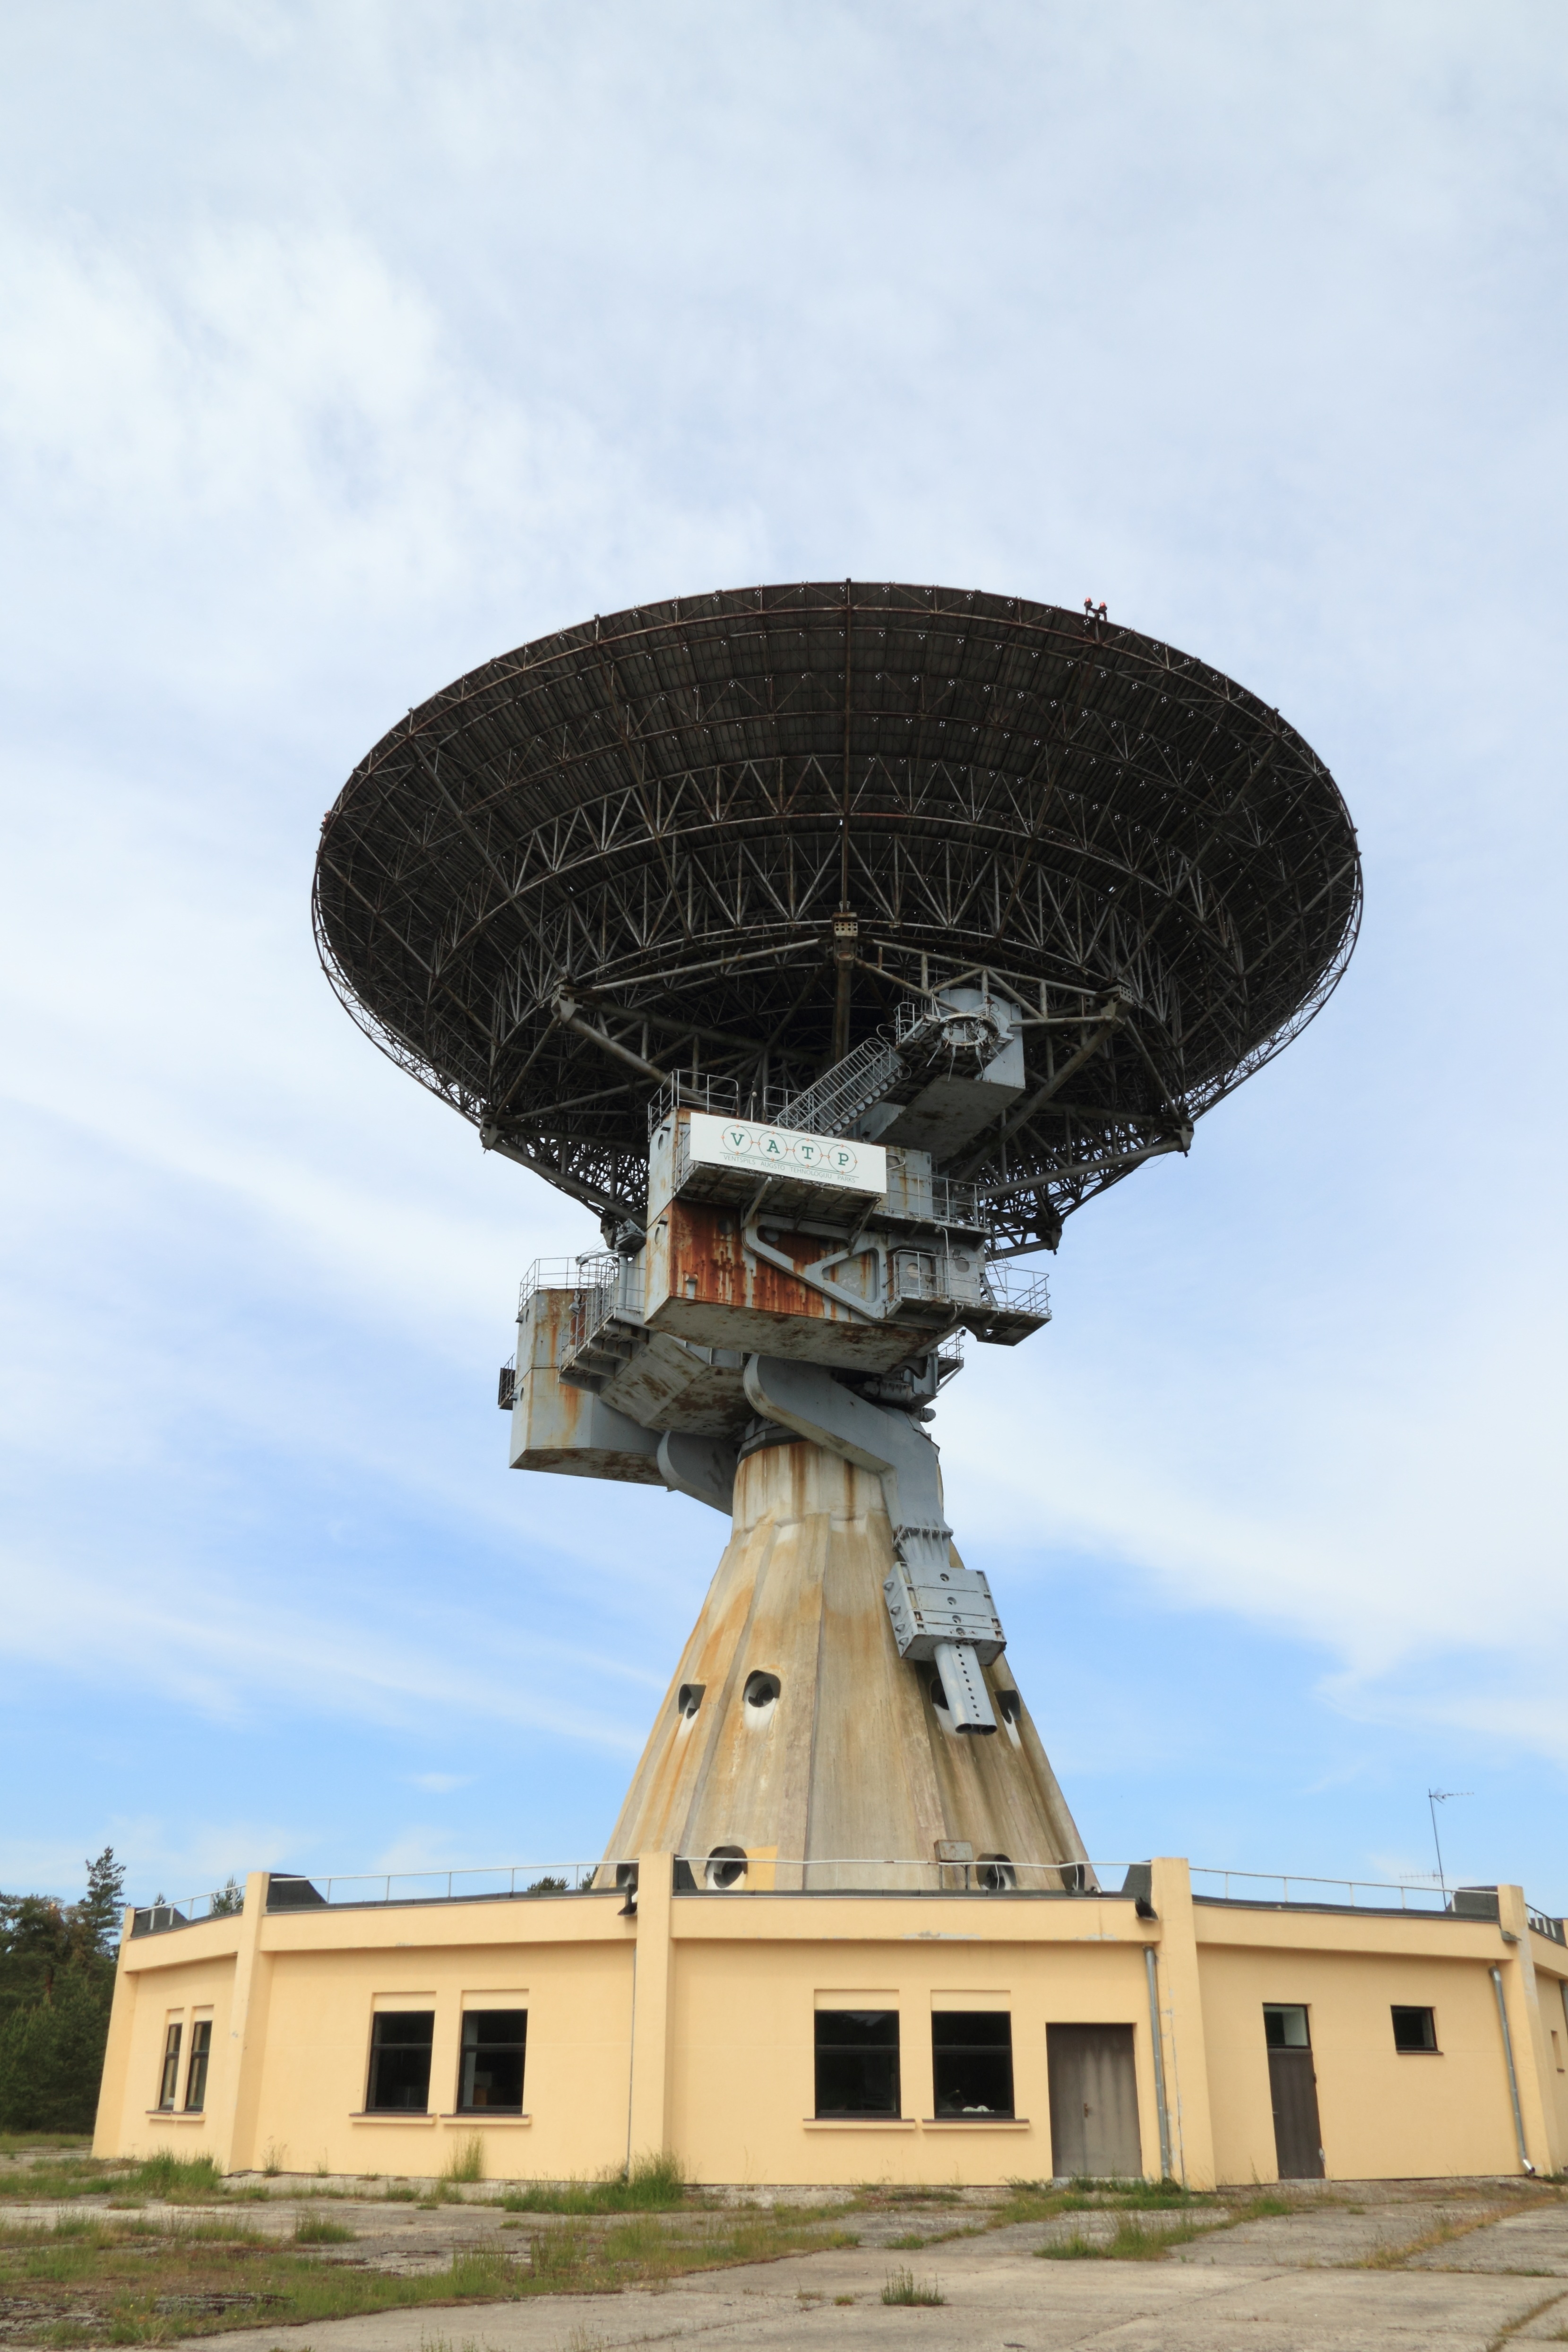
structure, antenna, telescope, dish, instrument, space, landmark, stadium, radio, research, water tower, science, astronomy, spy, russian, 32, soviet, radio telescope, latvia, control tower, spying, irbene, outdoor structure